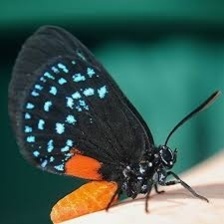
Species: ATALA
Butterfly family (ImageNet category): lycaenid_butterfly